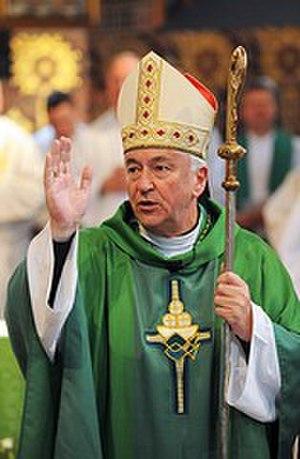
Vincent Gerard Nichols, né le 8 novembre 1945 à Crosby au Royaume-Uni, est un évêque catholique britannique, archevêque de Westminster depuis 2009, cardinal depuis 2014.